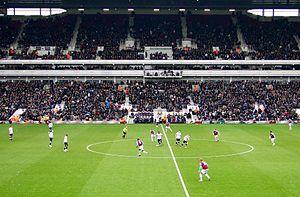
West Ham United Football Club est un club anglais de football fondé en 1895, et situé dans le district de Newham, banlieue-Est de Londres. Le club évolue dans le championnat d'Angleterre de football en Premier League, présidé par David Gold et David Sullivan. Karren Brady en est actuellement la directrice exécutive.